EMLL 54th Anniversary Show

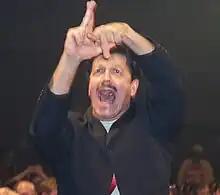
Hector Guerrero, worked his only CMLL Anniversary show in 1987

The EMLL 54th Anniversary Show was a professional wrestling major show event produced by Empresa Mexicana de Lucha Libre (EMLL) that took place on September 18, 1987, in Arena México, Mexico City, Mexico. The event commemorated the 54th anniversary of CMLL, which would become the oldest professional wrestling promotion in the world. The Anniversary show is EMLL's biggest show of the year, their Super Bowl event. The EMLL Anniversary Show series is the longest-running annual professional wrestling show, starting in 1934.